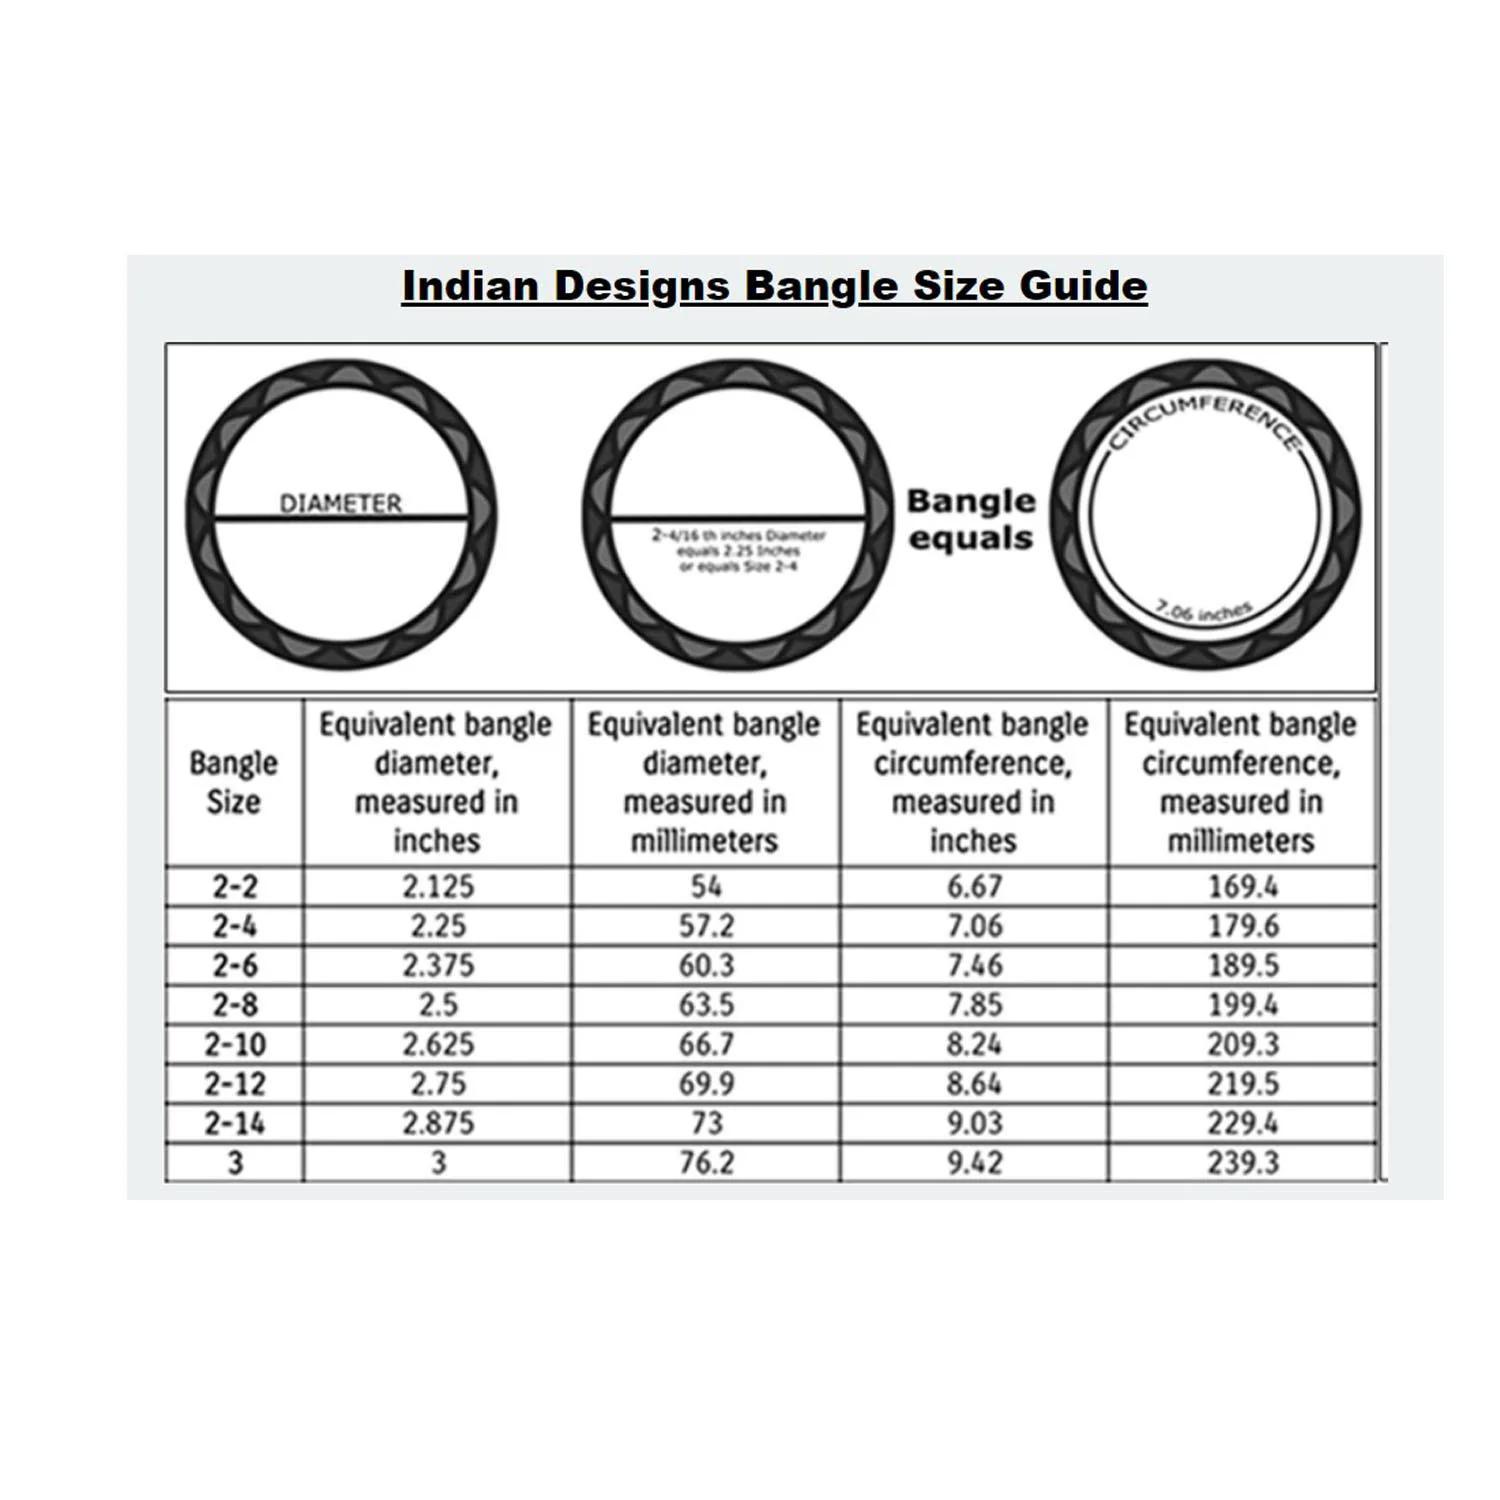
Vidhya Kangan Orange Stone Stud Brass Bangle
Type: Bracelets & Bangles
Brand: Vidhya Kangan
Price: Rs. 560
 Orange Stone Stud Brass Bangle ,Size - 2.4,2.6,2.8,2.10 ,Material- Brass ,Pack Of - 2 ,Color- Orange ,Work- Stone Stud ,Item- Bangle ,SKU- ban11998
Included: Pack of 2